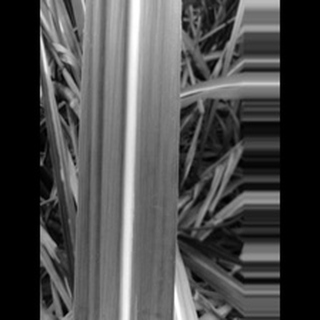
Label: healthy_sugarcane